Bisexuality

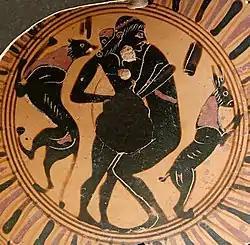
Young man and adolescent engaging in intercrural sex, fragment of a black-figure Attic cup, 550 BC–525 BC, Louvre

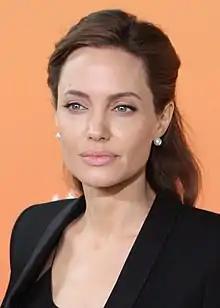
Angelina Jolie is an openly bisexual American actress.

Ancient Greeks and Romans did not associate sexual relations with well-defined labels, as modern Western society does. Men who had male lovers were not identified as homosexual, and may have had wives or other female lovers.